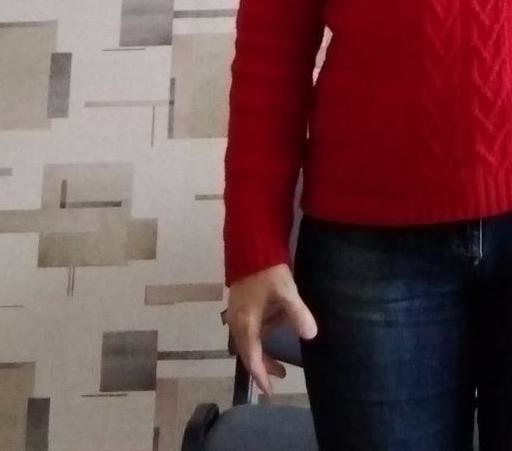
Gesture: no_gesture